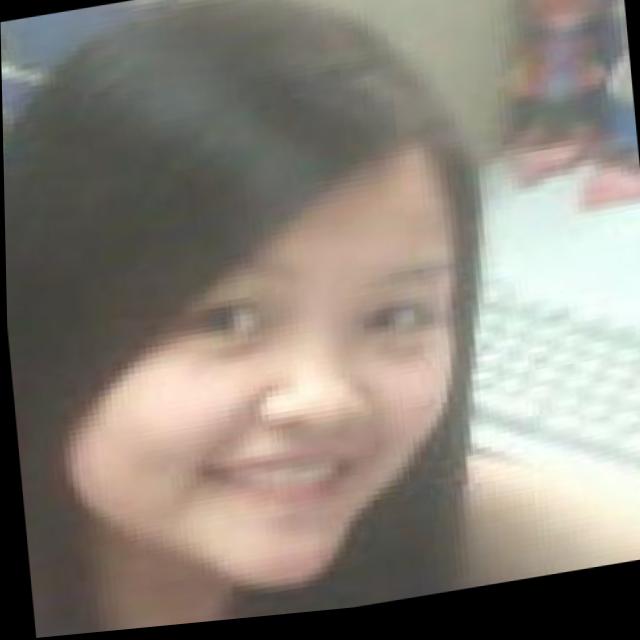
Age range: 21-44